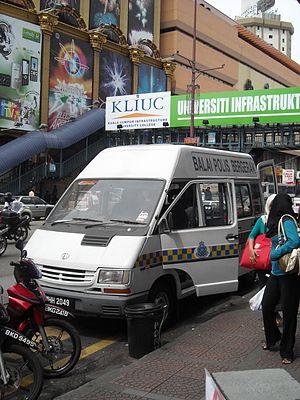
Le Renault Trafic I est un utilitaire léger fabriqué par Renault de 1980 à 2000. Il sera restylé en 1989 et 1994. Le Trafic remplace l'Estafette. Les concurrents français sont les fourgons Citroën C25 et Peugeot J5.